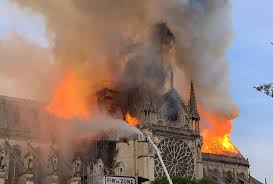
Label: urban_fire